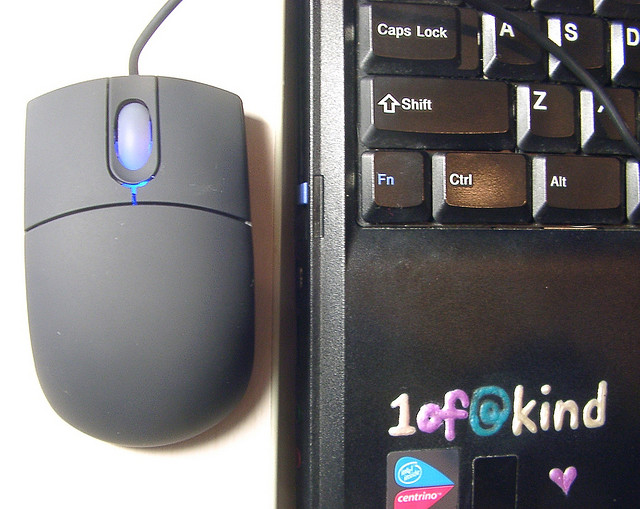
user: Given an image and a question. Answer the question in a short answer. Question: What is missing from beneath the mouse? Short Answer:
assistant: pad